Erathna Mini Hydro Power Project

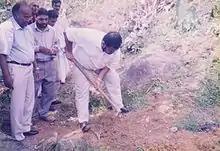
Traditional Groundbreaking Ceremony (Chairman of Vallibel Group; Dhammika Perera)

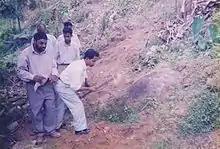
Traditional Groundbreaking Ceremony (Jt. Chief Executive Officer; Aruna Dheerasinghe)

The project is owned and operated by Vallibel Power Erathna PLC, which is the largest public quoted mini hydropower company in Sri Lanka. 5 MW hydropower potential was identified at the aforesaid location at Erathna and a feasibility studying process was initiated under the name of Zyrex Power Company Erathna Limited. Then the ownership of the company was changed to Vallibel Group of Companies. Then the project capacity was enhanced up to 10 MW with the identification of the higher hydropower potential by the Vallibel Group. Later, the name of the company changed to Vallibel Power Erathna PLC.